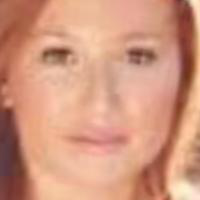
Age group: age 21-30